SS Aden (1891)

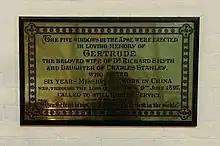
Plaque in Christ Church, Woking, Surrey in memory of to Gertrude Eliza Smyth, a Christian missionary who was lost aboard one of "Aden"s boats

After all three starboard boats had left the ship, there remained aboard "Aden" Captain Hill, the Third and Fourth Engineers, 17 passengers, and 33 of the lascars. At about 0900 hours a wave broke over the ship, sweeping Captain Hill and one of the passengers along the deck, and breaking one of Hill's legs. The passenger and the Third engineer helped Hill back to a place of shelter. Shortly afterward another wave swept Captain Hill overboard, and he was not seen again. In the course of the first day, eight of the passengers were also swept overboard and lost. The Third Engineer, Mr White, dislocated his shoulder when trying to save Captain Hill. A wave knocked down the Fourth Engineer, Mr Kelt, in an alley-way, rendering him unconscious for several hours.